Sainte-Engrâce

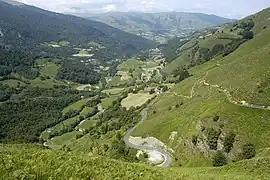
View of Sainte-Engrâce in the Uhaitxa Valley

Sainte-Engrâce is a commune in the Pyrénées-Atlantiques department in south-western France. It is located in the former province of Soule.